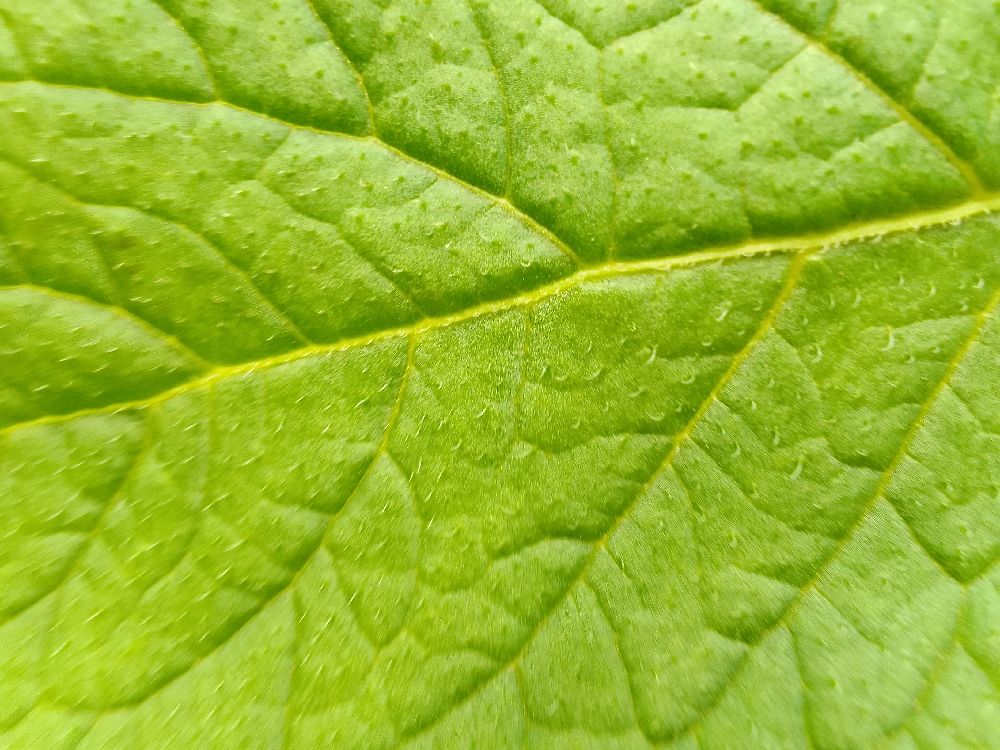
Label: Healthy